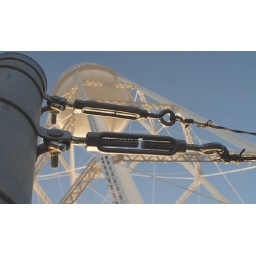
Study of the water tower in Smiths Falls Ontario. Nikon D200.